Krzysztof Jung

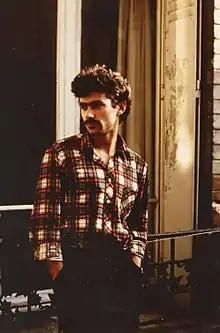
Jung in 1983

Krzysztof Jung (11 July 1951 in Warsaw – 5 October 1998 in Warsaw) was a Polish painter, graphic artist, performer, teacher and creator of the conception of the Plastic Theatre.